Timeline of violent incidents at the United States Capitol

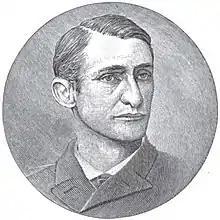
William Taulbee

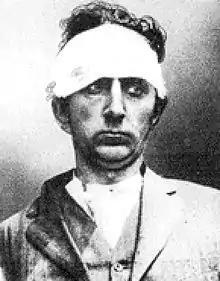
Erich Muenter after his arrest

After weeks of bitter verbal conflict on and off the floor of the House of Representatives, Lovell Rousseau of Kentucky, a Union Army General during the U.S. Civil War, beat Josiah Bushnell Grinnell of Iowa in the East Front House portico of the Capitol, hitting him repeatedly with a steel-tipped cane, while Rousseau's armed supporters stood by. Grinnell was bruised but not more seriously injured. Rousseau was censured by the House of Representatives, resigned in protest, and was re-elected.